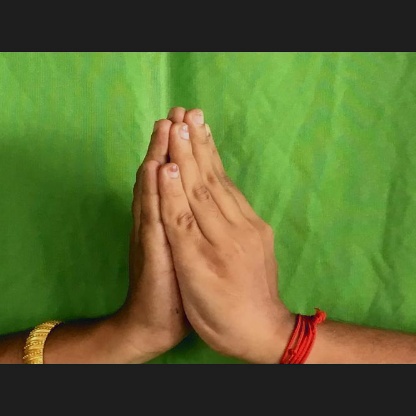
Mudra: Anjali